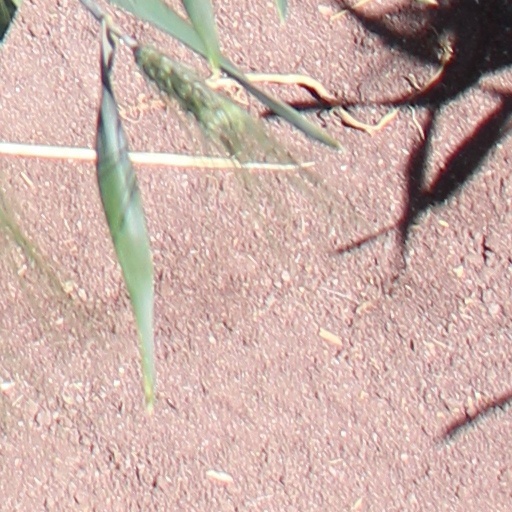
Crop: wheat